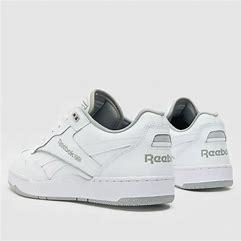
Brand: Reebok
Model: BB 4000 Ii